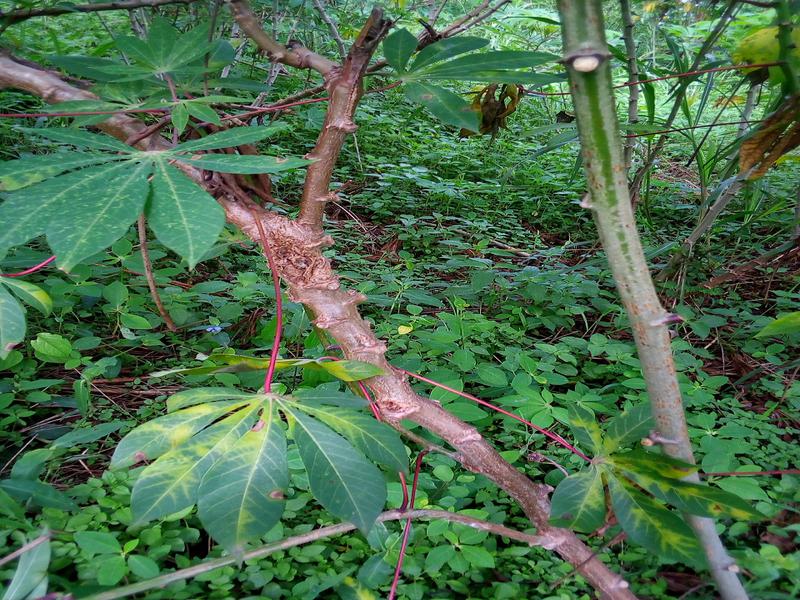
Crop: cassava
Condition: brown_streak_disease